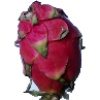
Label: Pitahaya Red 1